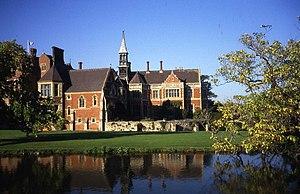
Cette liste des musées du Worcestershire, Angleterre contient des musées qui sont définis dans ce contexte comme des institutions qui recueillent et soignent des objets d'intérêt culturel, artistique, scientifique ou historique. leurs collections ou expositions connexes disponibles pour la consultation publique. Sont également inclus les galeries d'art à but non lucratif et les galeries d'art universitaires. Les musées virtuels ne sont pas inclus.